Die Nibelungen (1966–67 film)

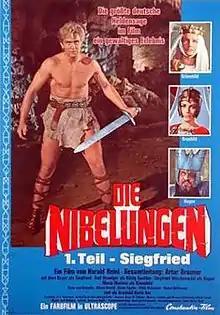
Original film poster of part 1

Die Nibelungen is a 1966/1967 West German fantasy film released in two parts, "Siegfried von Xanten" and "Kriemhilds Rache" (Kriemhild's Revenge). It was directed by Harald Reinl and produced by Artur Brauner. "Die Nibelungen" starred Uwe Beyer, Karin Dor and Herbert Lom. The two films were a remake of Fritz Lang's 1924 silent classic "Die Nibelungen", which was in turn based on the epic poem the "Nibelungenlied".